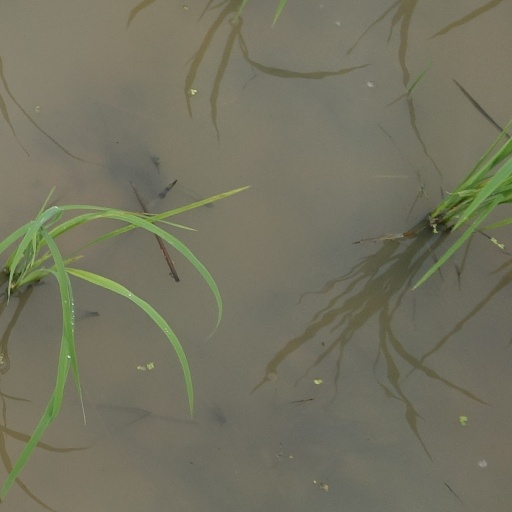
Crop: rice